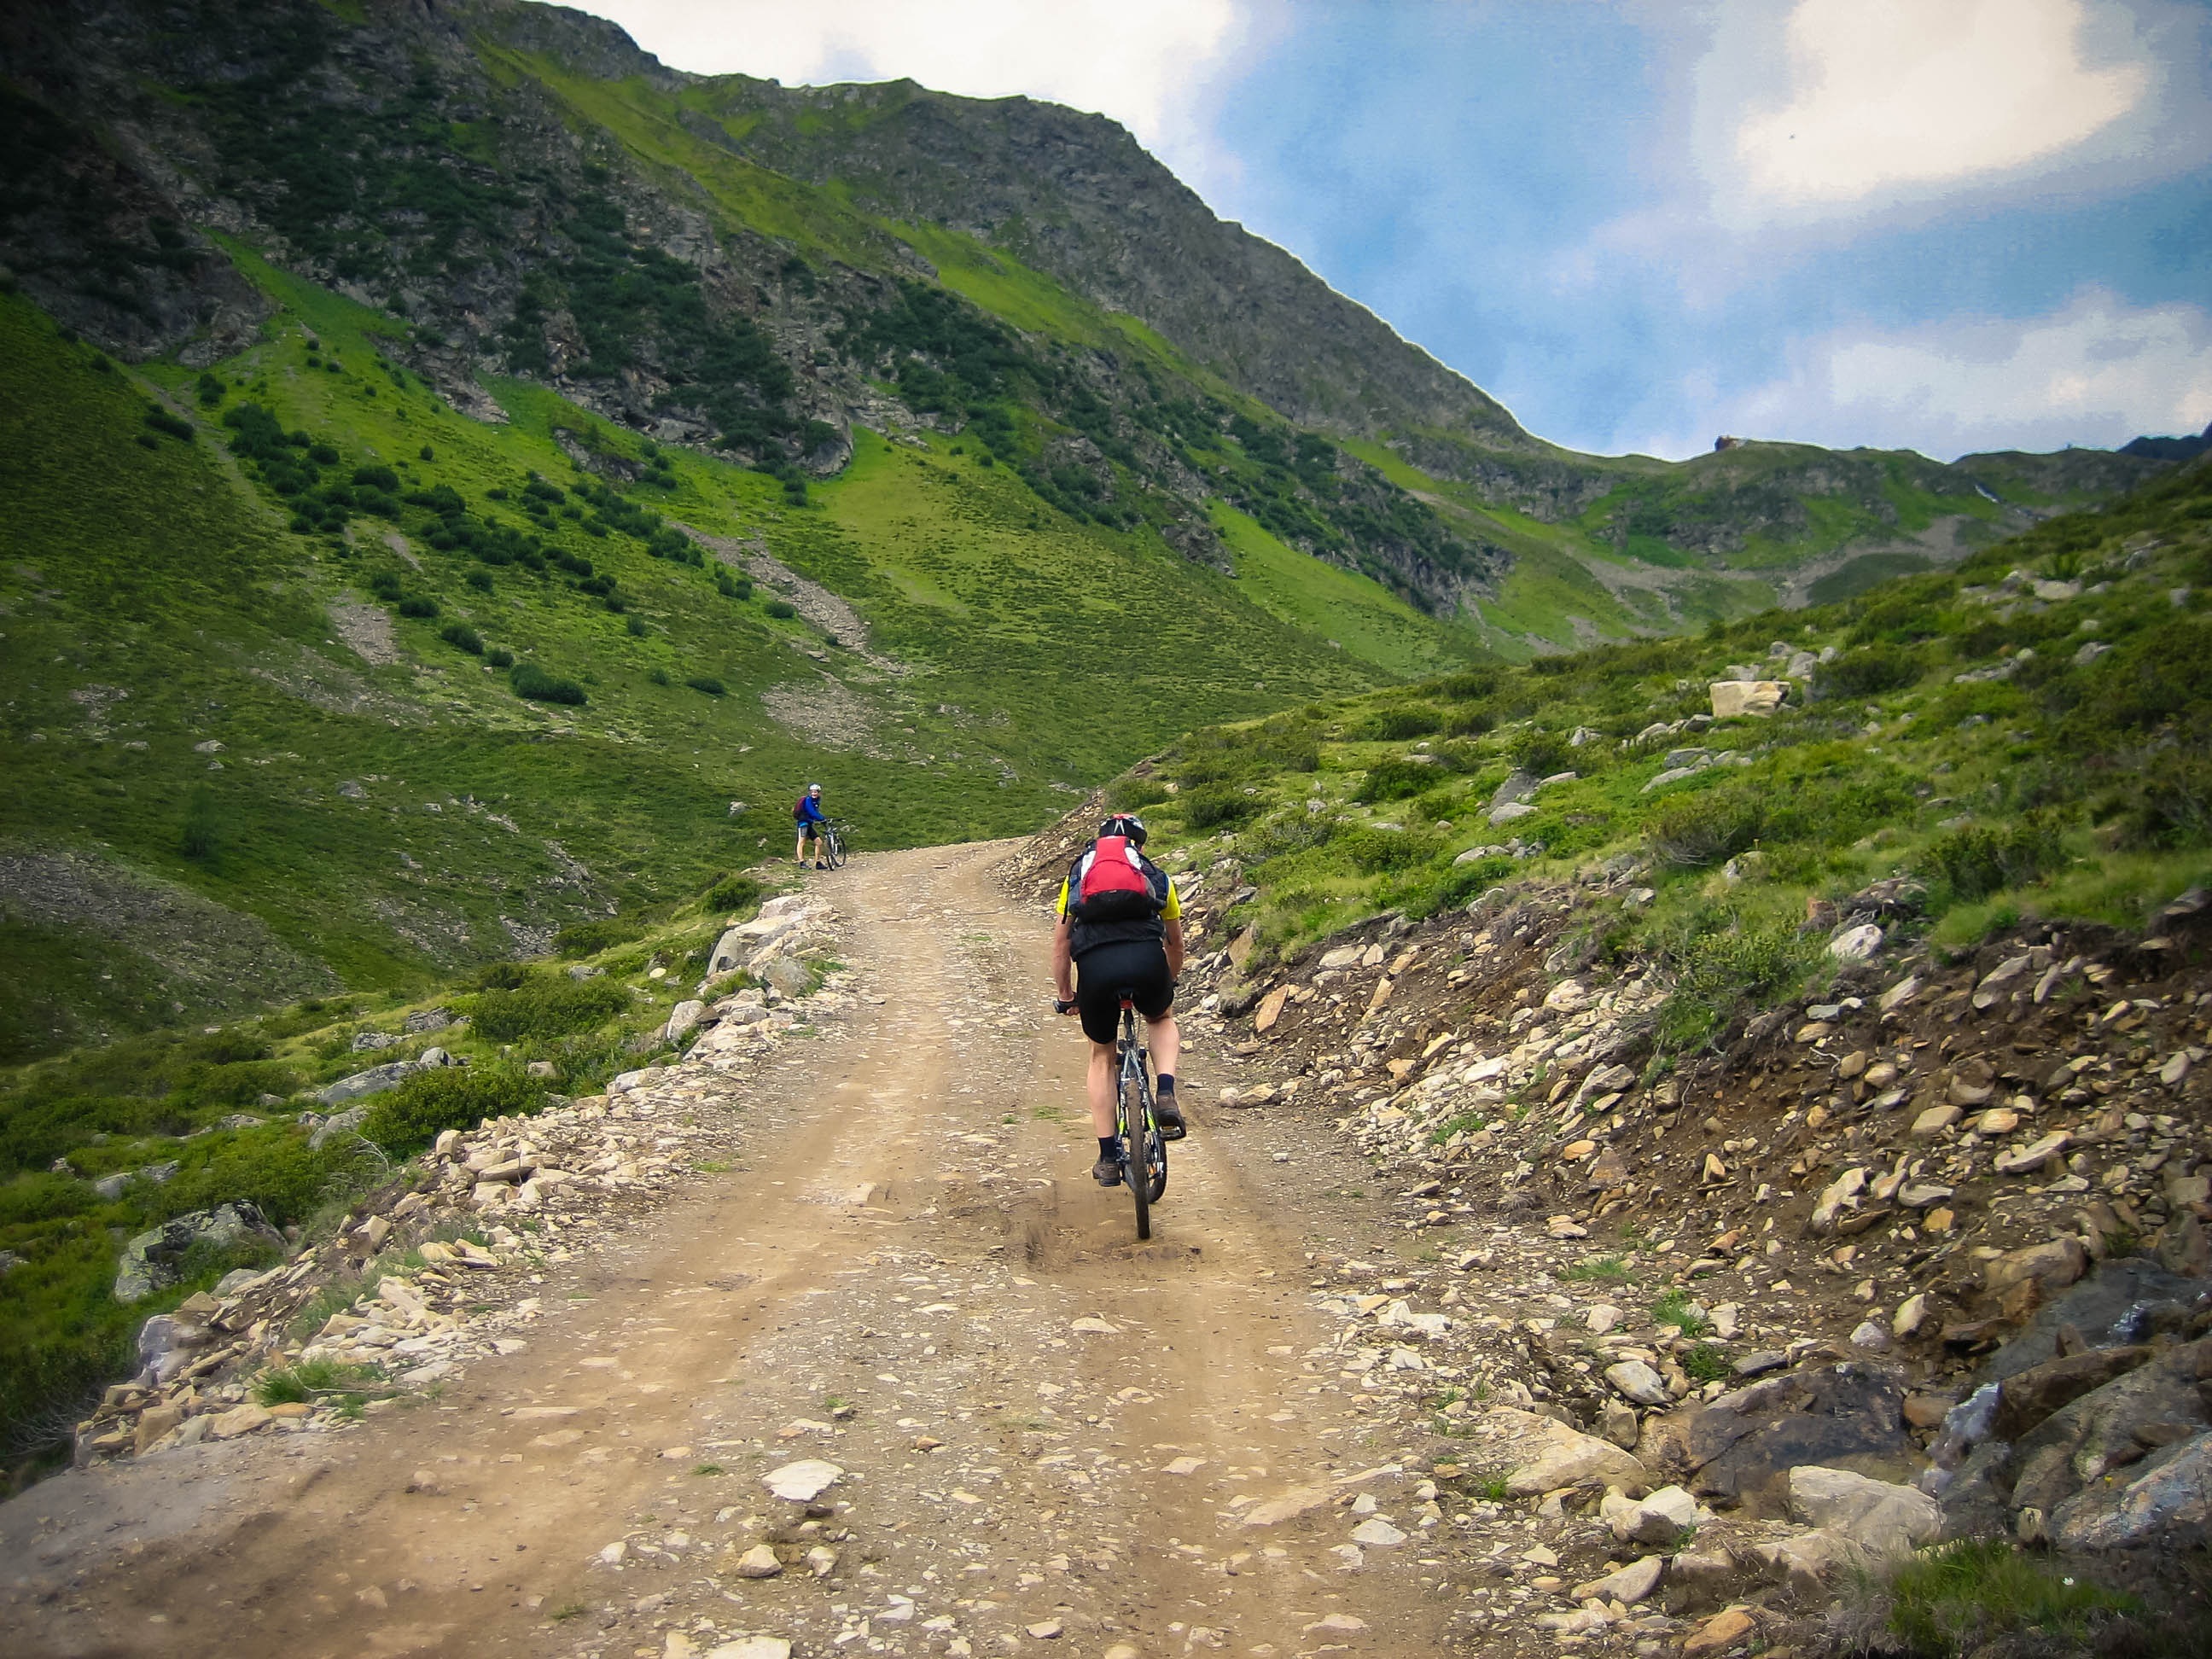
nature, walking, mountain, sky, trail, sport, adventure, bike, mountain range, alpine, blue, extreme sport, ridge, mountain bike, cycling, tour, sports, mountains, alps, uphill, fell, away, biker, dangerous, cyclists, mountain biking, bicycle tour, mtb, mountain pass, transalp, bergsport, mountainous landforms